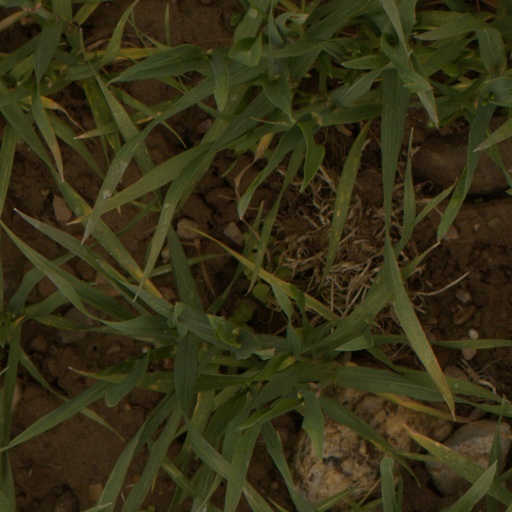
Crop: wheat